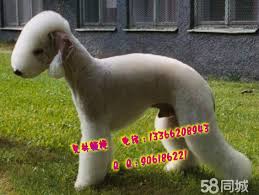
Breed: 214-n000033-Bedlington_terrier